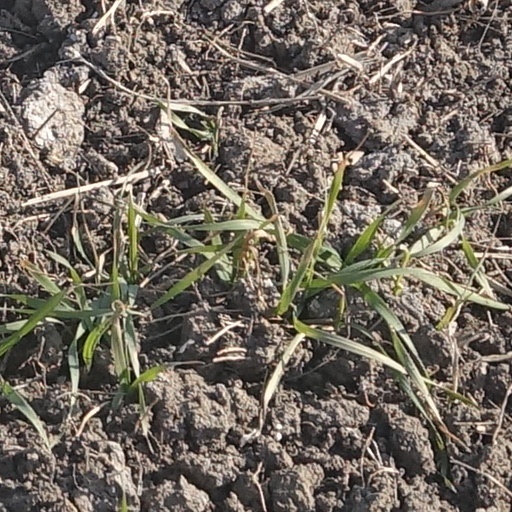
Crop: wheat